List of The Irresponsible Captain Tylor characters

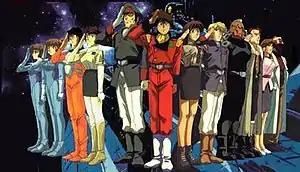
The main crew of the Soyokaze. Left to right: Ensigns Emi and Yumi Hanner, Lt. (junior grade) Kojiro Sakai; Lt. K. Kim; Lt. Makoto Yamamoto; Lt. Commander Justy Ueki Tylor; Lt. Commander Yuriko Star; Lt. H. Katori; Master Sgt. M. Cryburn; First Lt. K. B. Andresen; Petty Officer Harumi; and Naval Surgeon H. Kitaguchi.

This list contains the primary and notable secondary characters in "The Irresponsible Captain Tylor", a Japanese anime series created in 1992.